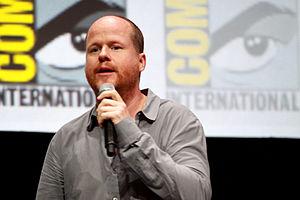
Joss Whedon est un producteur, réalisateur et scénariste américain né le 23 juin 1964 à New York. Il est le créateur des séries télévisées Buffy contre les vampires, Angel, Firefly, Dollhouse et Marvel : Les Agents du SHIELD, et a fondé la société Mutant Enemy. Il est également le réalisateur des films Avengers et Avengers : L'Ère d'Ultron, qui font tous deux partie des dix plus grands succès commerciaux de l'histoire du cinéma, ainsi que le scénariste de plusieurs comics.